The Brothers Karamazov (1958 film)

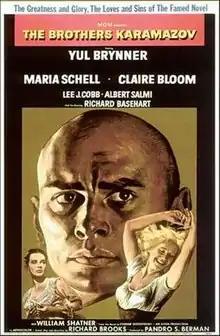
Theatrical release poster

The Brothers Karamazov is a 1958 American period drama film directed by Richard Brooks from a screenplay co-written with Julius and Philip Epstein, based on Fyodor Dostoevsky's 1880 novel. It stars Yul Brynner, Maria Schell, Claire Bloom, Lee J. Cobb, Albert Salmi, Richard Basehart, and William Shatner in his film debut.